Chamvres

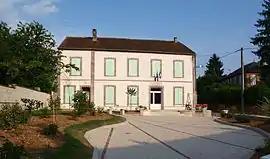
The town hall in Chamvres

Chamvres is a commune in the Yonne department in Bourgogne-Franche-Comté in north-central France.